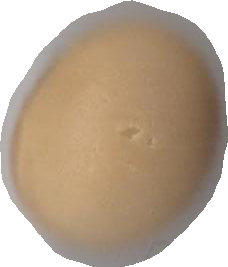
Variety: Dega